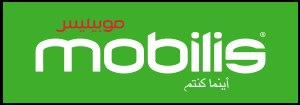
Algérie Télécom, est une entreprise publique algérienne de télécommunications créée le 1ᵉʳ janvier 2003.